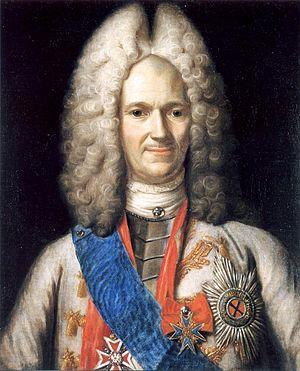
Menchikov à Beriozovo ou Menchikov à Beriozov est un tableau du peintre russe Vassili Sourikov. Le peintre Mikhaïl Nesterov considérait ce tableau comme son préféré parmi les tableaux de Sourikov.
Alexandre Danilovitch Menchikov est un homme politique et chef militaire qui s'est surtout fait connaître du temps de son ami Pierre le Grand. Il est nommé gouverneur général de Saint-Pétersbourg du 12 octobre 1702 à mai 1704 et de janvier 1725 au 8 septembre 1727, prince du Saint-Empire en 1707, duc de Cosel, prince de l'empire de Russie en 1707, duc d'Ingermanland en 1707 et généralissime en 1727.
Le Haut conseil secret de l'Empire russe ou Conseil privé suprême, fondé le 8 février 1726, était à son origine une assemblée de conseillers de Catherine Iʳᵉ.